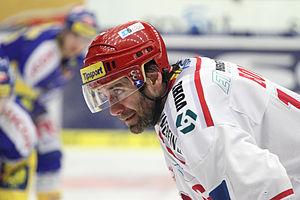
Radek Bonk est un joueur professionnel tchèque de hockey sur glace.